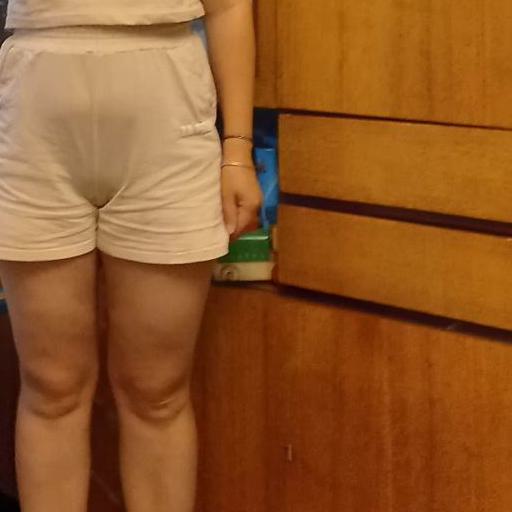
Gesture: no_gesture